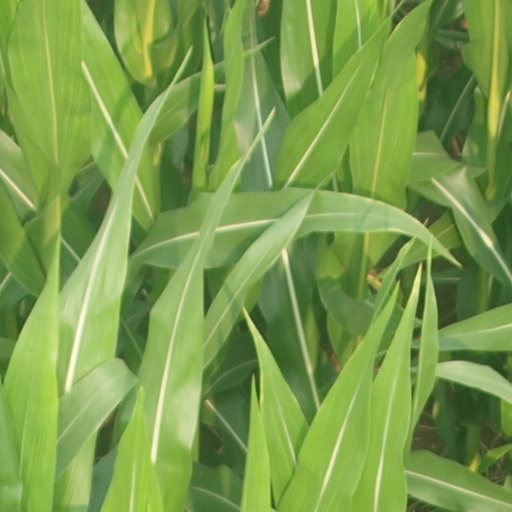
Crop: maize; corn